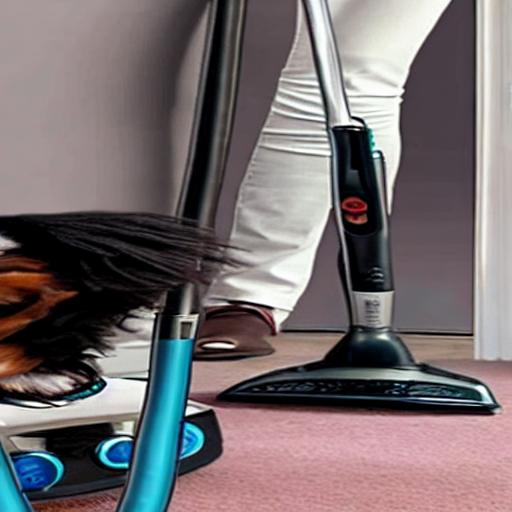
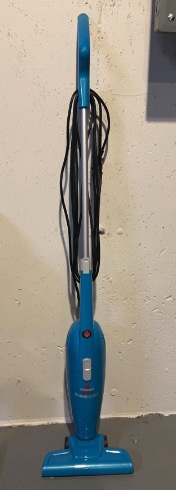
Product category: items_vacuum
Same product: no